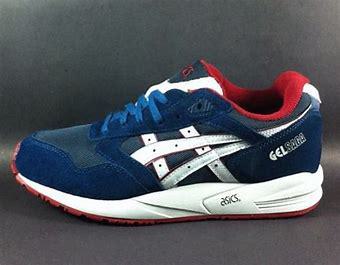
Brand: Asics
Model: Gel Saga